Gormania Presbyterian Church

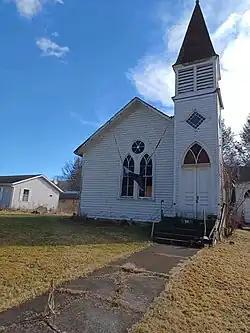

Gormania Presbyterian Church, now known as Gormania United Methodist Church, is a historic Presbyterian church on Mabis Avenue, 0.1 miles south of US 50 in Gormania, Grant County, West Virginia. It was built in 1888, and is a single-story ornate wooden structure in a late form of the Gothic Revival style. It features a corner entrance bell tower and tall spire. A rear addition including three Sunday school rooms was built in 1925. It was occupied by a Presbyterian congregation until the 1980s. In 1994, the Gormania United Methodist Church purchased the building.